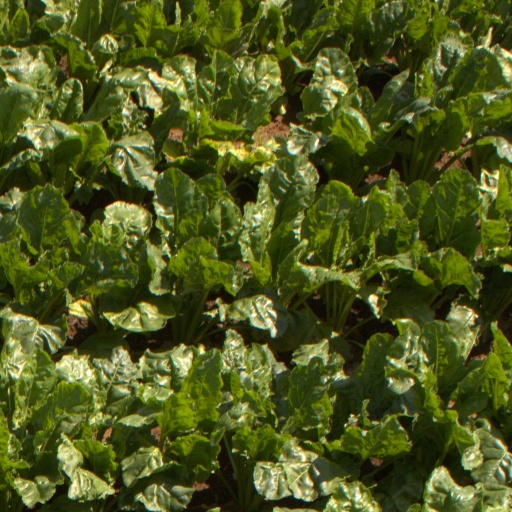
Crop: sugar beet